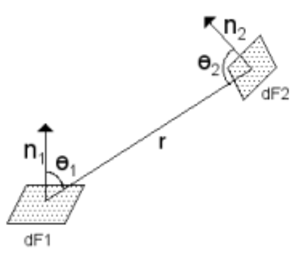
Coefficient angulaire
La radiosité, ou plus exactement la radiance, est une technique de calcul d'éclairage d'une scène 3D. Elle utilise les formules physiques de transfert radiatif de la lumière entre les différentes surfaces élémentaires composant la scène.